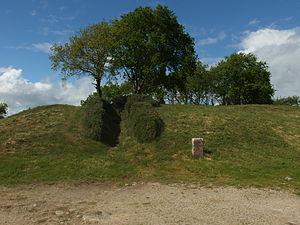
Vue générale du Tumulus du Moustoir à Carnac
Cet article recense les sites mégalithiques du Morbihan, en France.
Le tumulus du Moustoir est une tombe à chambre de Carnac, dans le Morbihan en France.